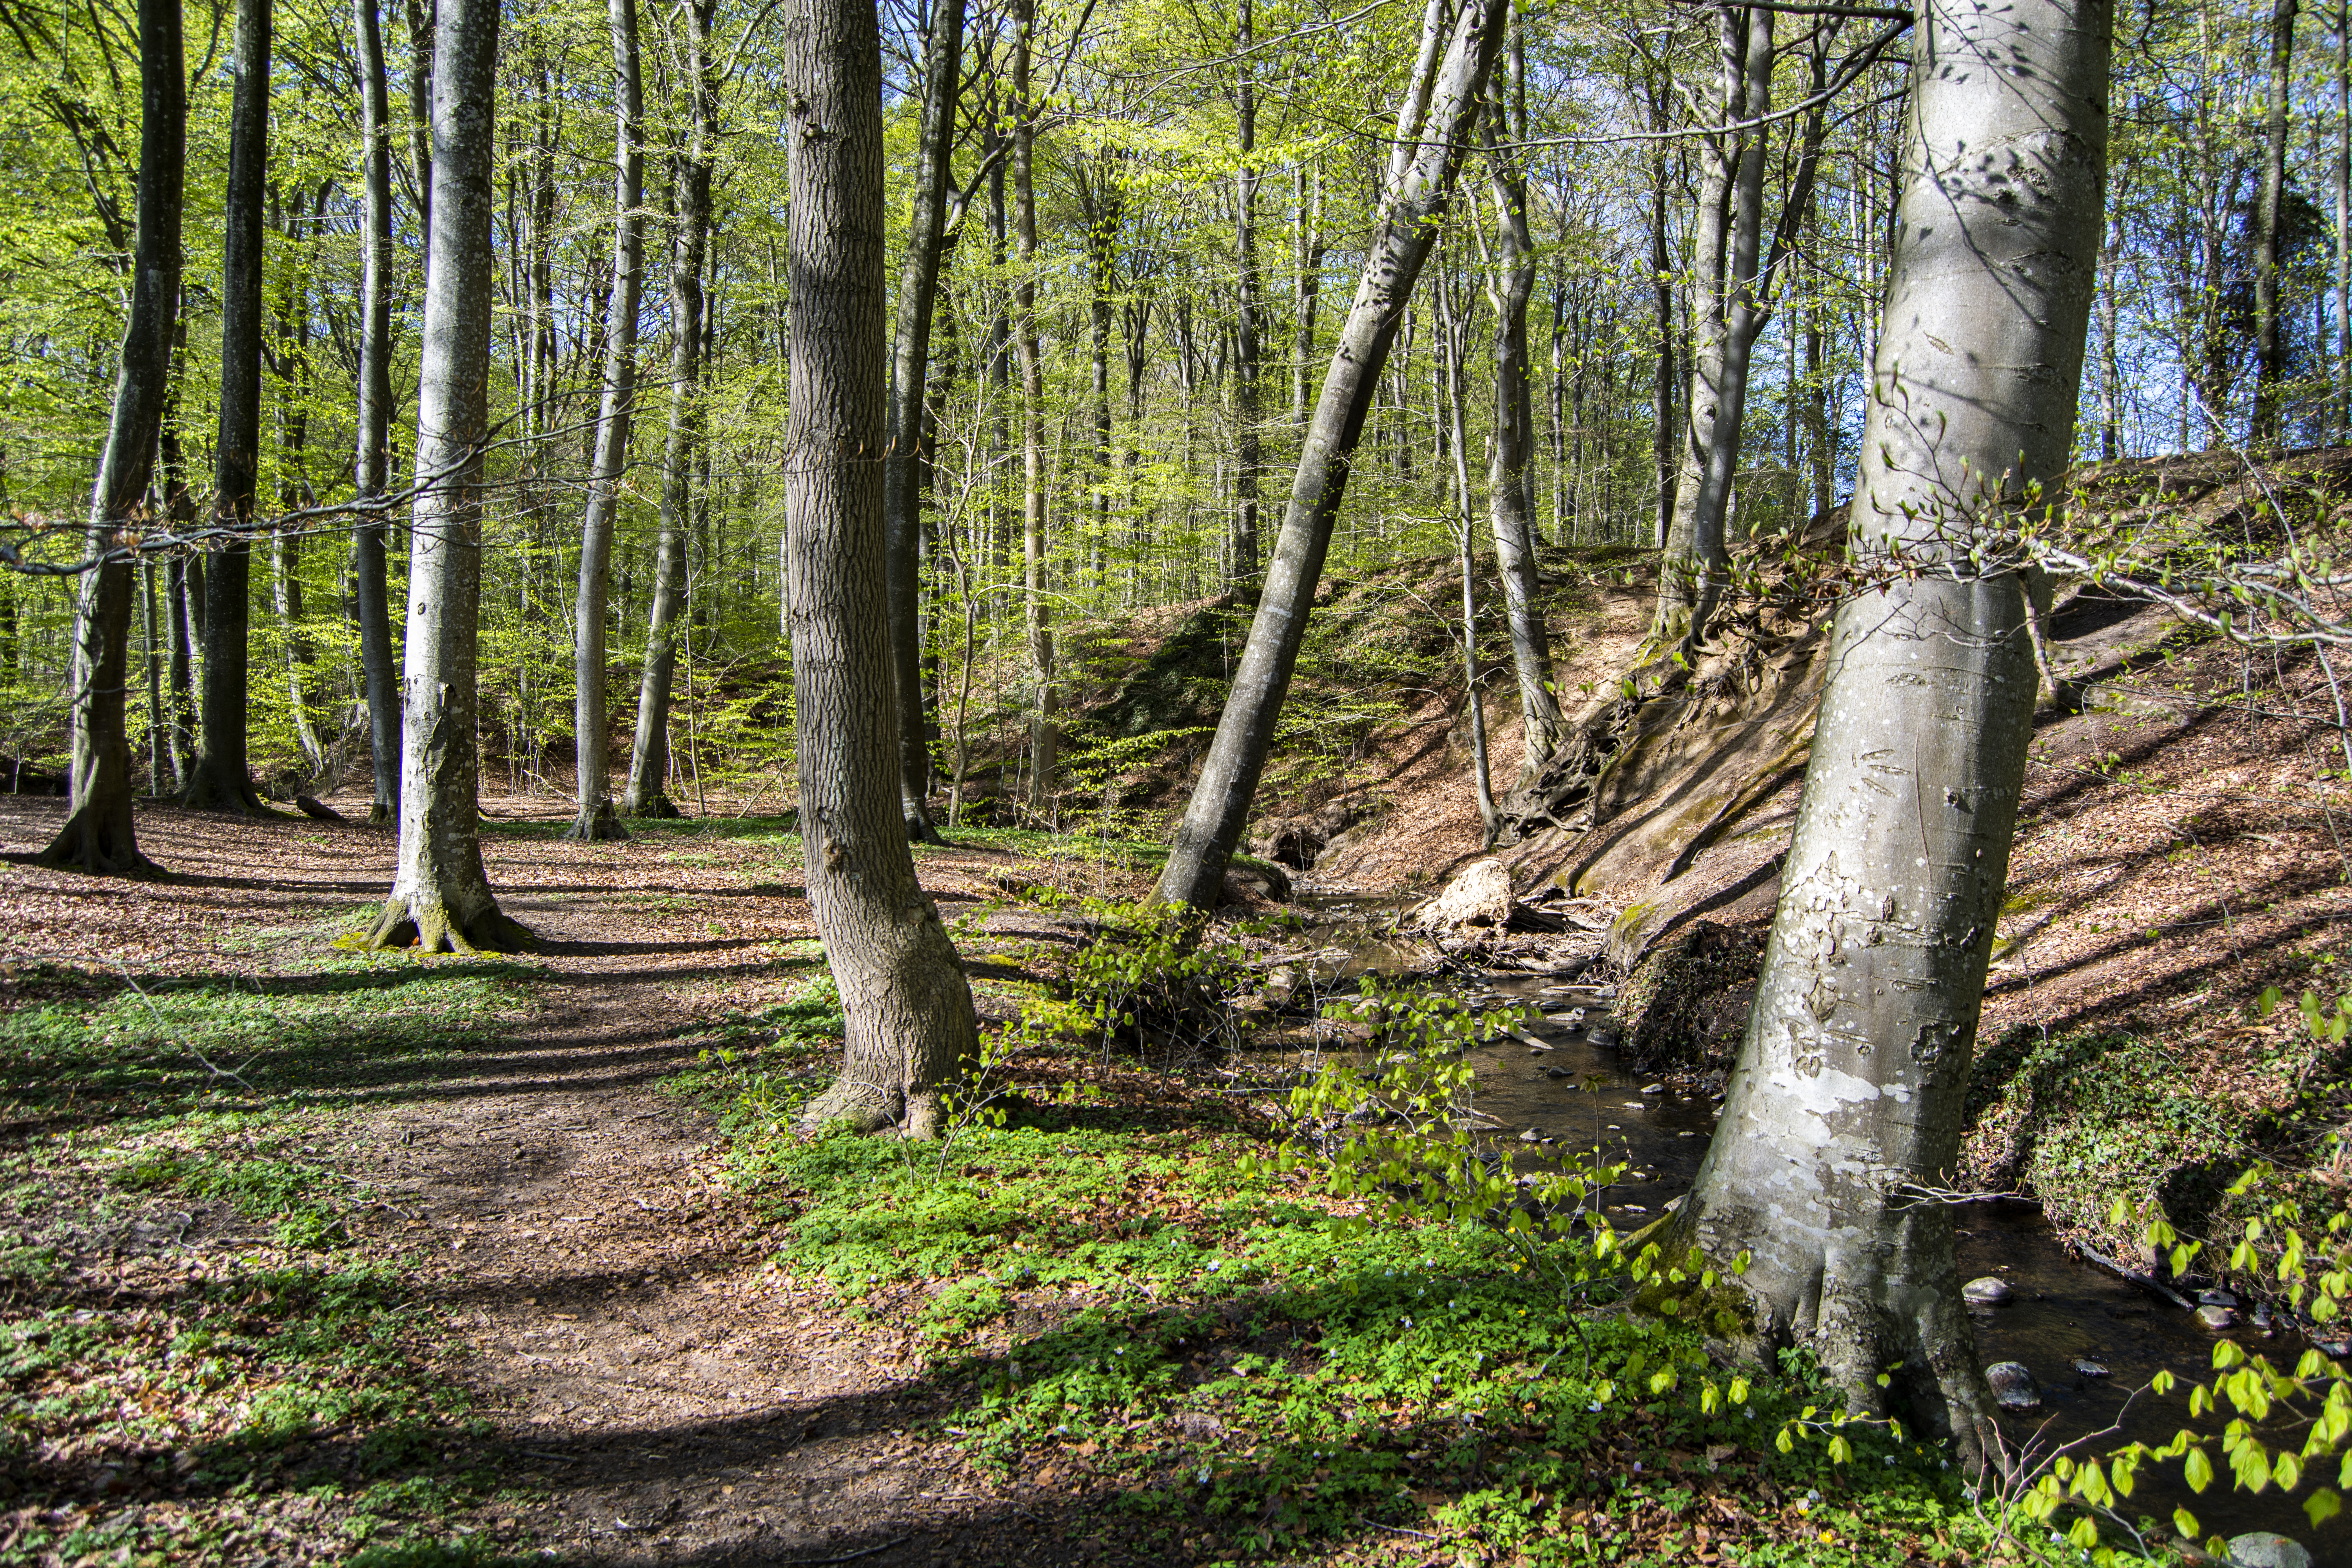
spring, forest, trees, nature, blossom, springtime, green, landscape, plant, plant community, ecoregion, natural landscape, wood, terrestrial plant, trunk, tree, deciduous, groundcover, grass, spruce fir forest, temperate broadleaf and mixed forest, grove, jungle, woodland, path, soil, trail, riparian forest, temperate coniferous forest, tropical and subtropical coniferous forests, Northern hardwood forest, old growth forest, valdivian temperate rain forest, twig, plant stem, vascular plant, rock, rainforest, birch family, moss